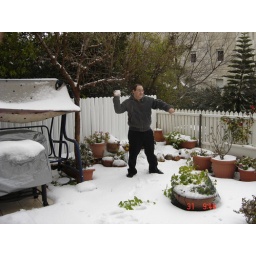
I'm standing in the front porch, in the garden. preparing to throw a snowball at the white picket fence.